House of Salem

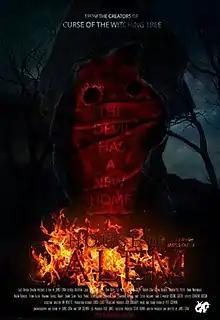
Theatrical release poster

House of Salem is a 2016 horror-thriller film written and directed by James Crow. It stars Jessica Arterton, Jack Brett Anderson, Liam Kelly, Robert Daniel Lowe, Leslie Mills and Andrew-Lee Potts. The film premiered at the "London FrightFest Film Festival" on August 27, 2016.